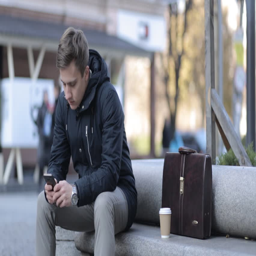
a man is typing a message on a smartphone .